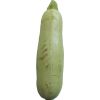
Label: Zucchini 1